South African Class 9E, Series 2

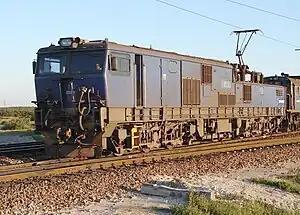
E9030 at Saldanha, Western Cape in July 2009

In 1982 and 1983, the South African Railways expanded its existing Class 9E fleet by placing six new Class 9E, Series 2 General Electric Company electric locomotives with a Co-Co wheel arrangement in service on the Sishen-Saldanha iron ore line.